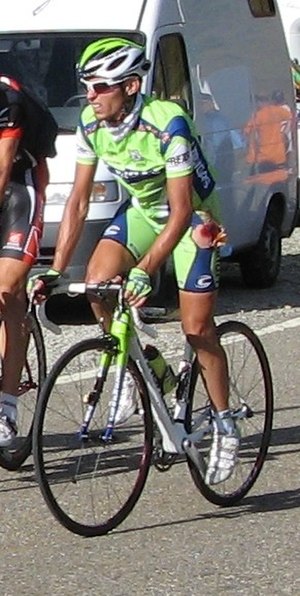
Valerio Agnoli
Valerio Agnoli er en italiensk professionel cykelrytter, som cykler for det professionelle cykelhold Bahrain-Merida.